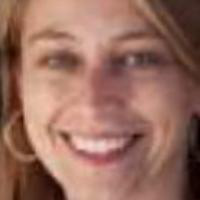
Age group: age 31-40